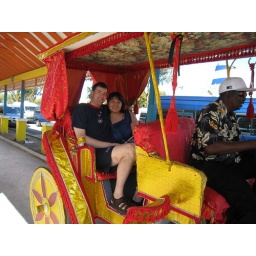
it kinda sucked but whatever, we paid 2 bucks for this picture in the yellow and red craziness